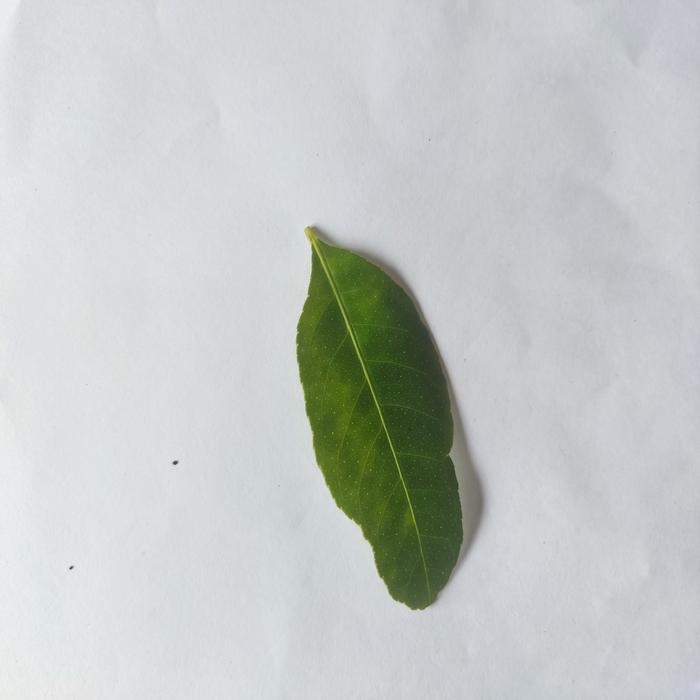
Crop: Lemon
Leaf condition: Citrus